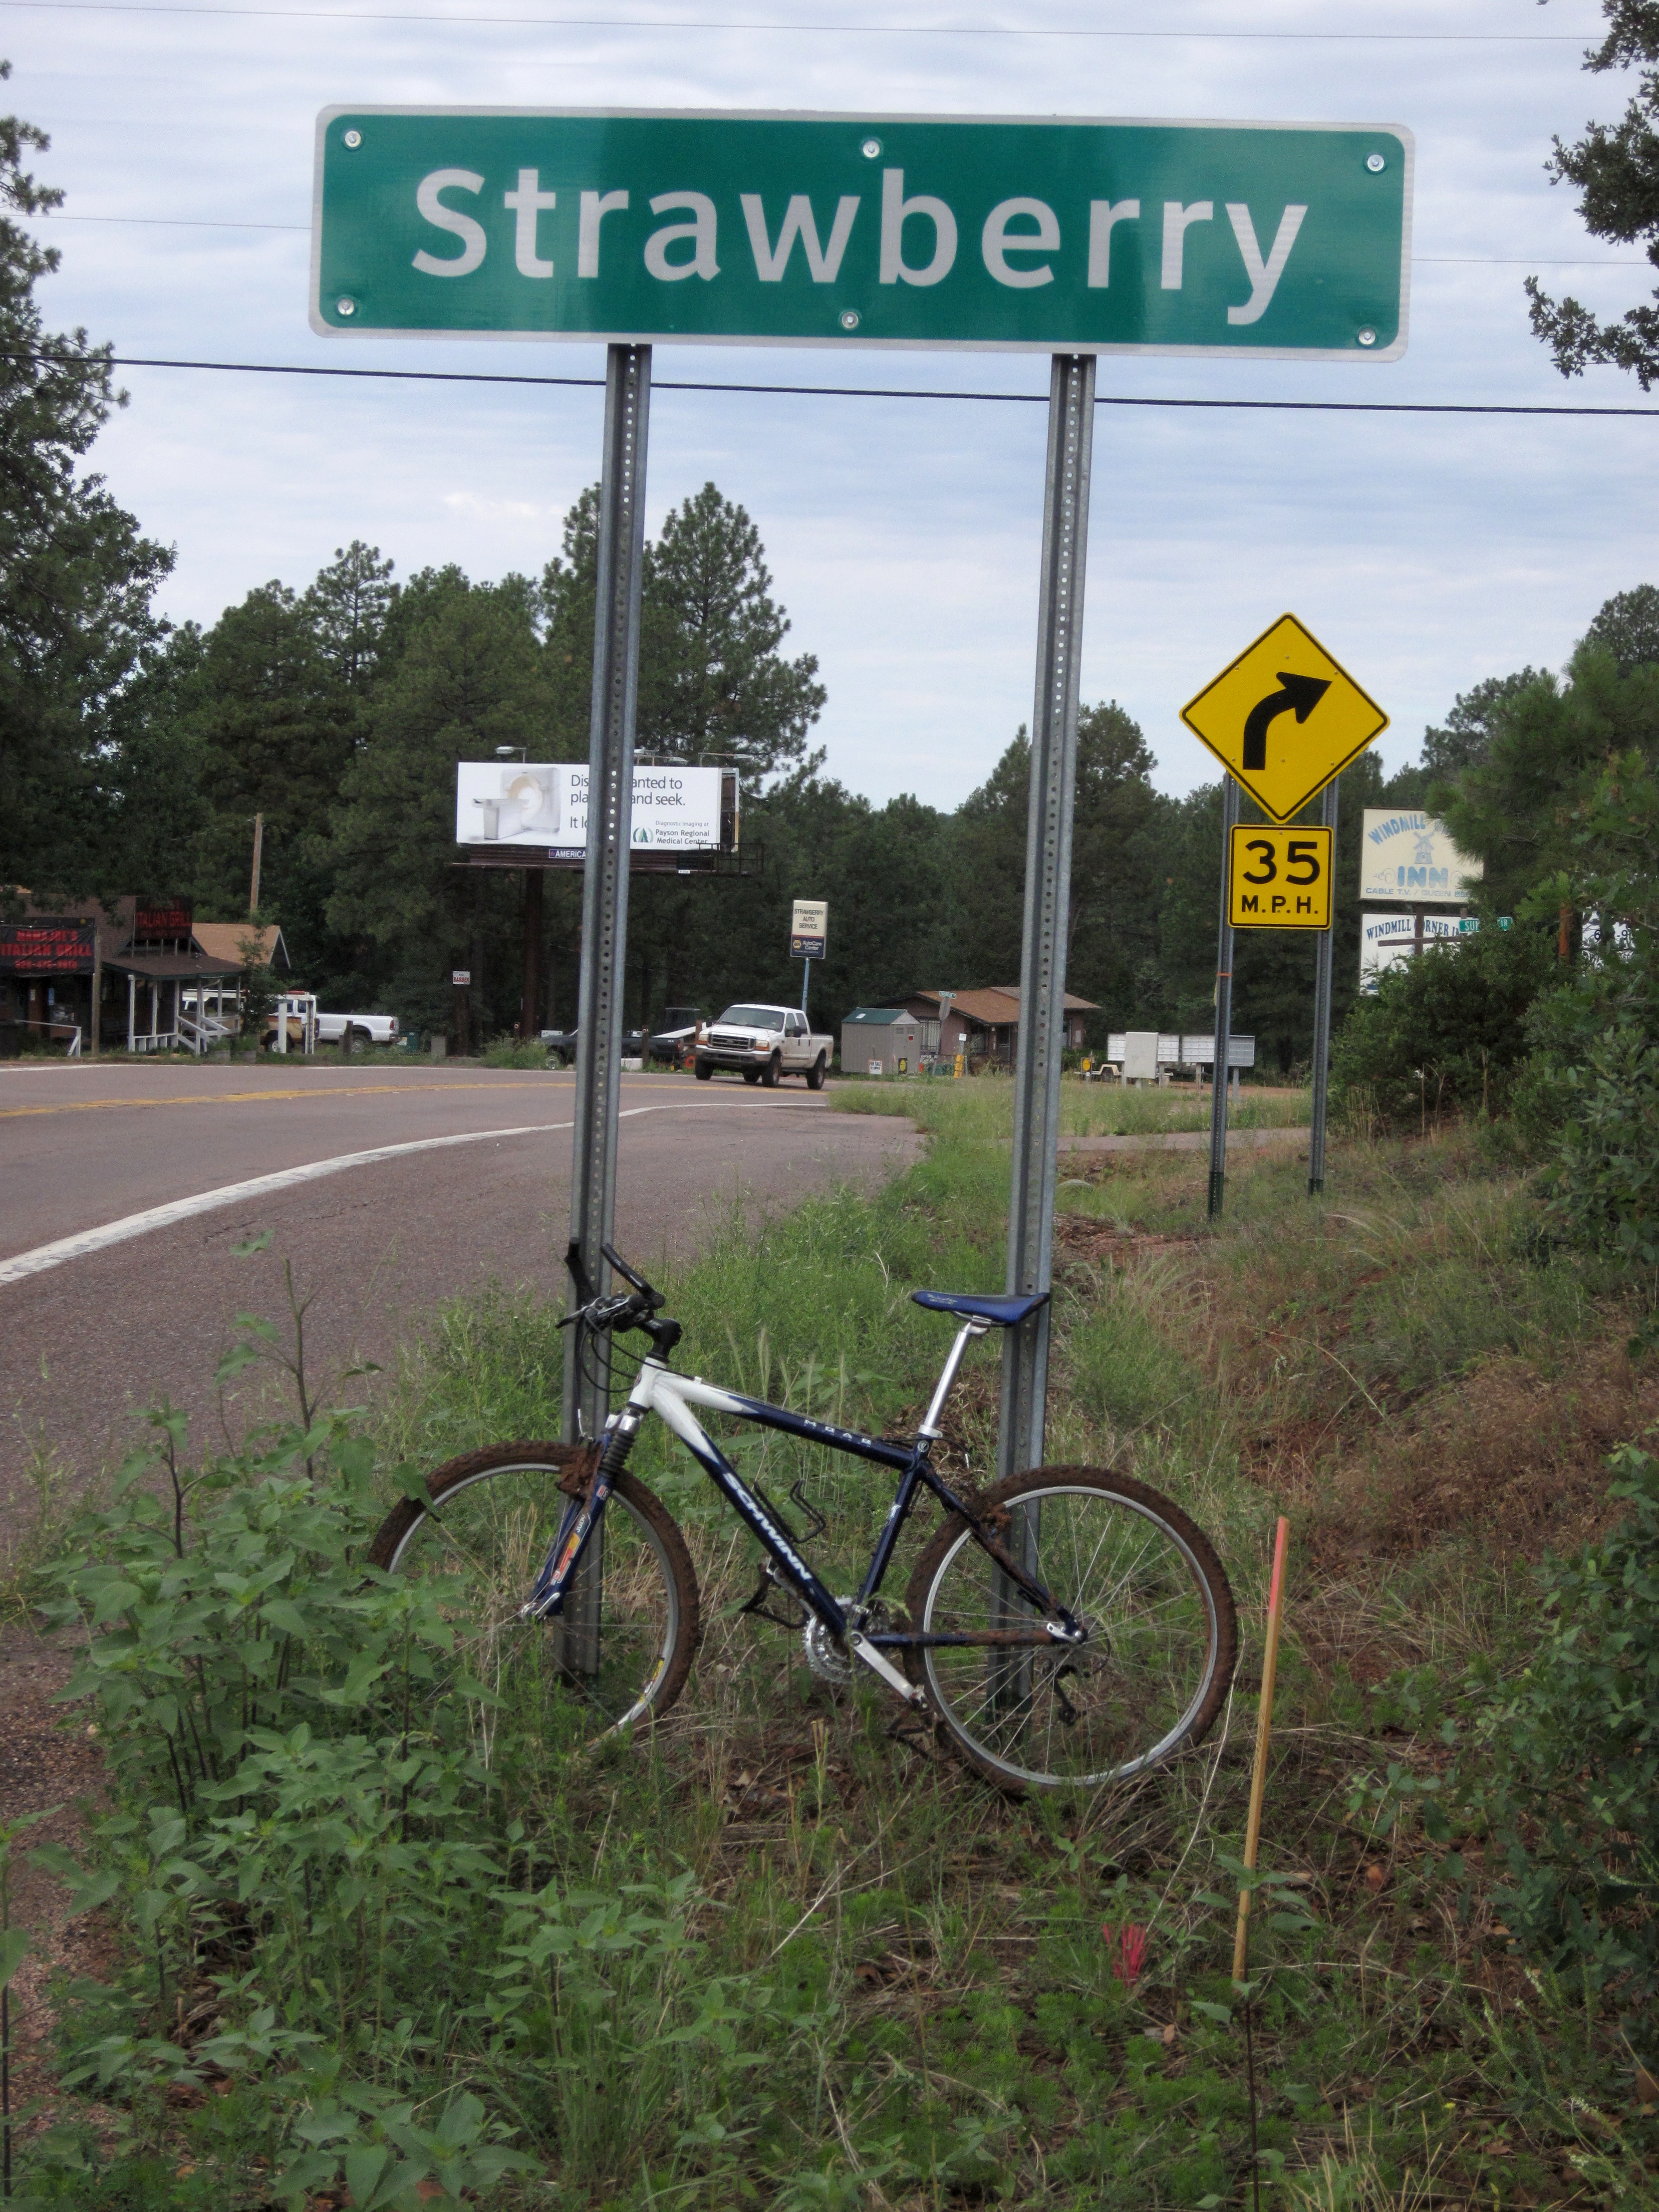
bicycle, sign, vehicle, lane, sports equipment, 2010365